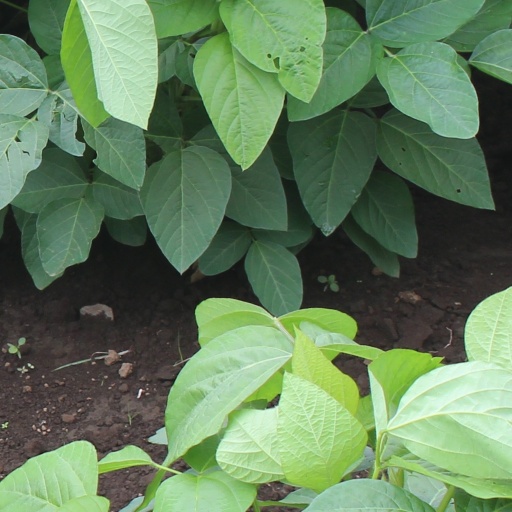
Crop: soybean